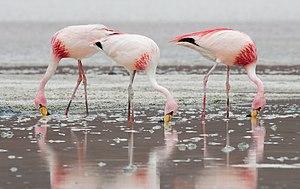
Un groupe de Flamant de James (Phoenicoparrus jamesi) à la Lagune Hedionda en Bolivie.
Le Gran Chaco est une des principales régions géographiques d'Amérique du Sud, située dans le Cône Sud, elle s'étend en partie sur les territoires de l'Argentine, de la Bolivie, du Brésil et du Paraguay, entre les rivières Paraguay et Paraná à l'est, et l'Altiplano andin à l'ouest. Chaco est un terme qui provient du quechua chaku et qui signifie : « chasse »
La réserve provinciale Laguna Brava est un réserve naturelle d'Argentine, situé dans la cordillère des Andes, dans la partie occidentale de la province de La Rioja. Ce site est protégé par la Convention de Ramsar depuis le 2 février 2003.